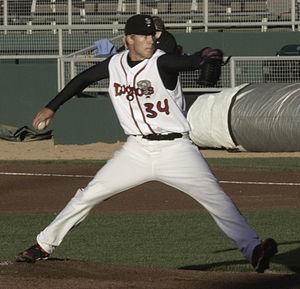
Noah Seth Syndergaard est un joueur de baseball américain. Lanceur droitier, il évolue en Ligue majeure de baseball pour les Mets de New York.